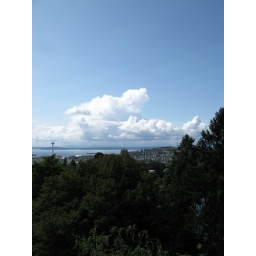
View from the water tower in Volunteer Park